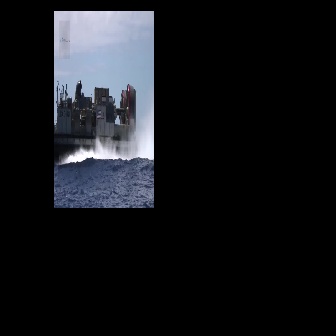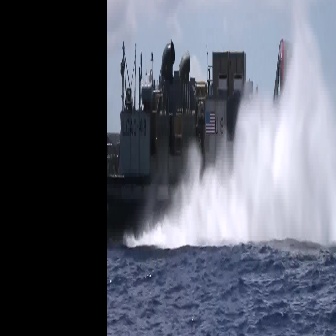
  Please identify the target specified by the bounding box [54,78,136,160] in the first image and locate it in the second image. Return the coordinates in [x_min,y_min,x_max,y_max] format.
Answer: [107,38,300,231]